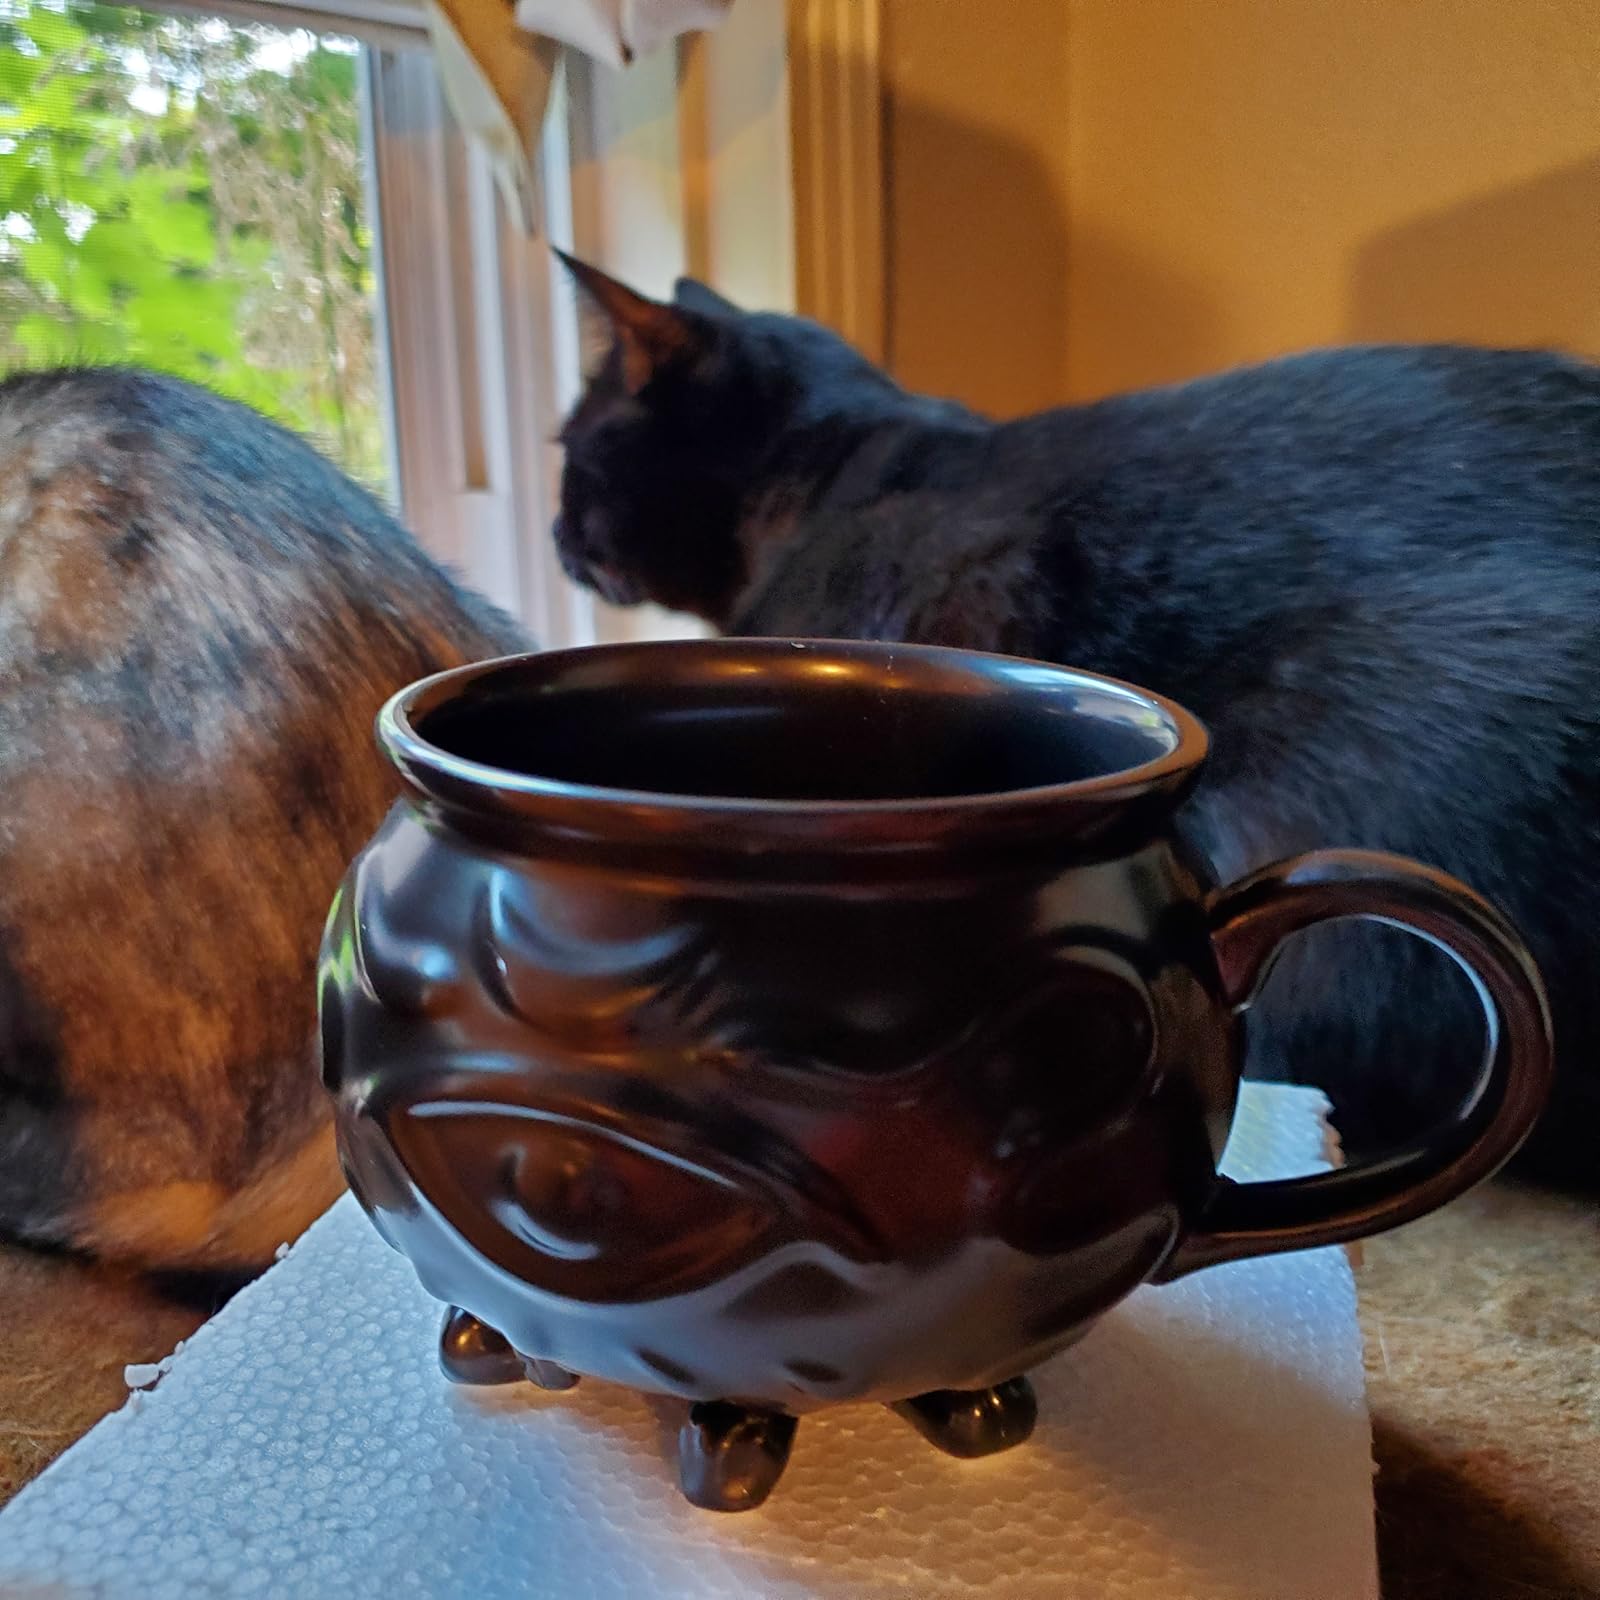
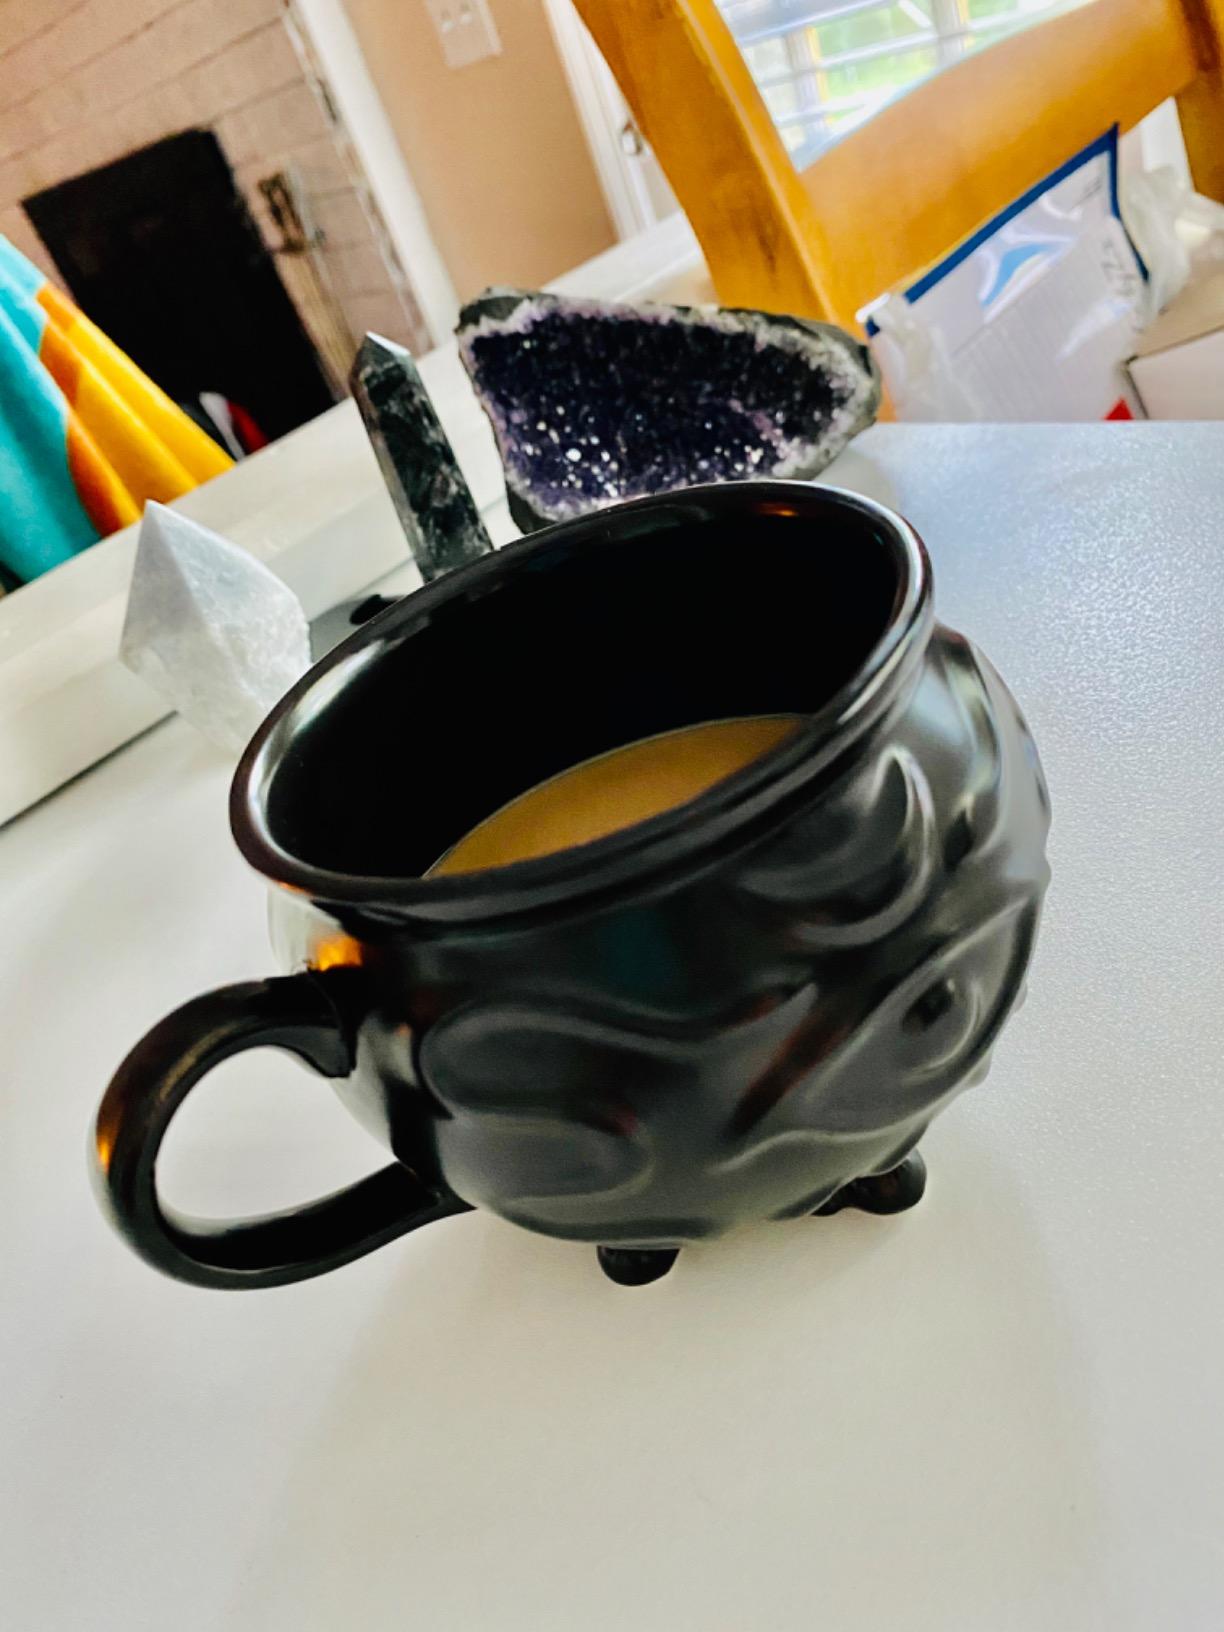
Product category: items_mug
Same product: yes